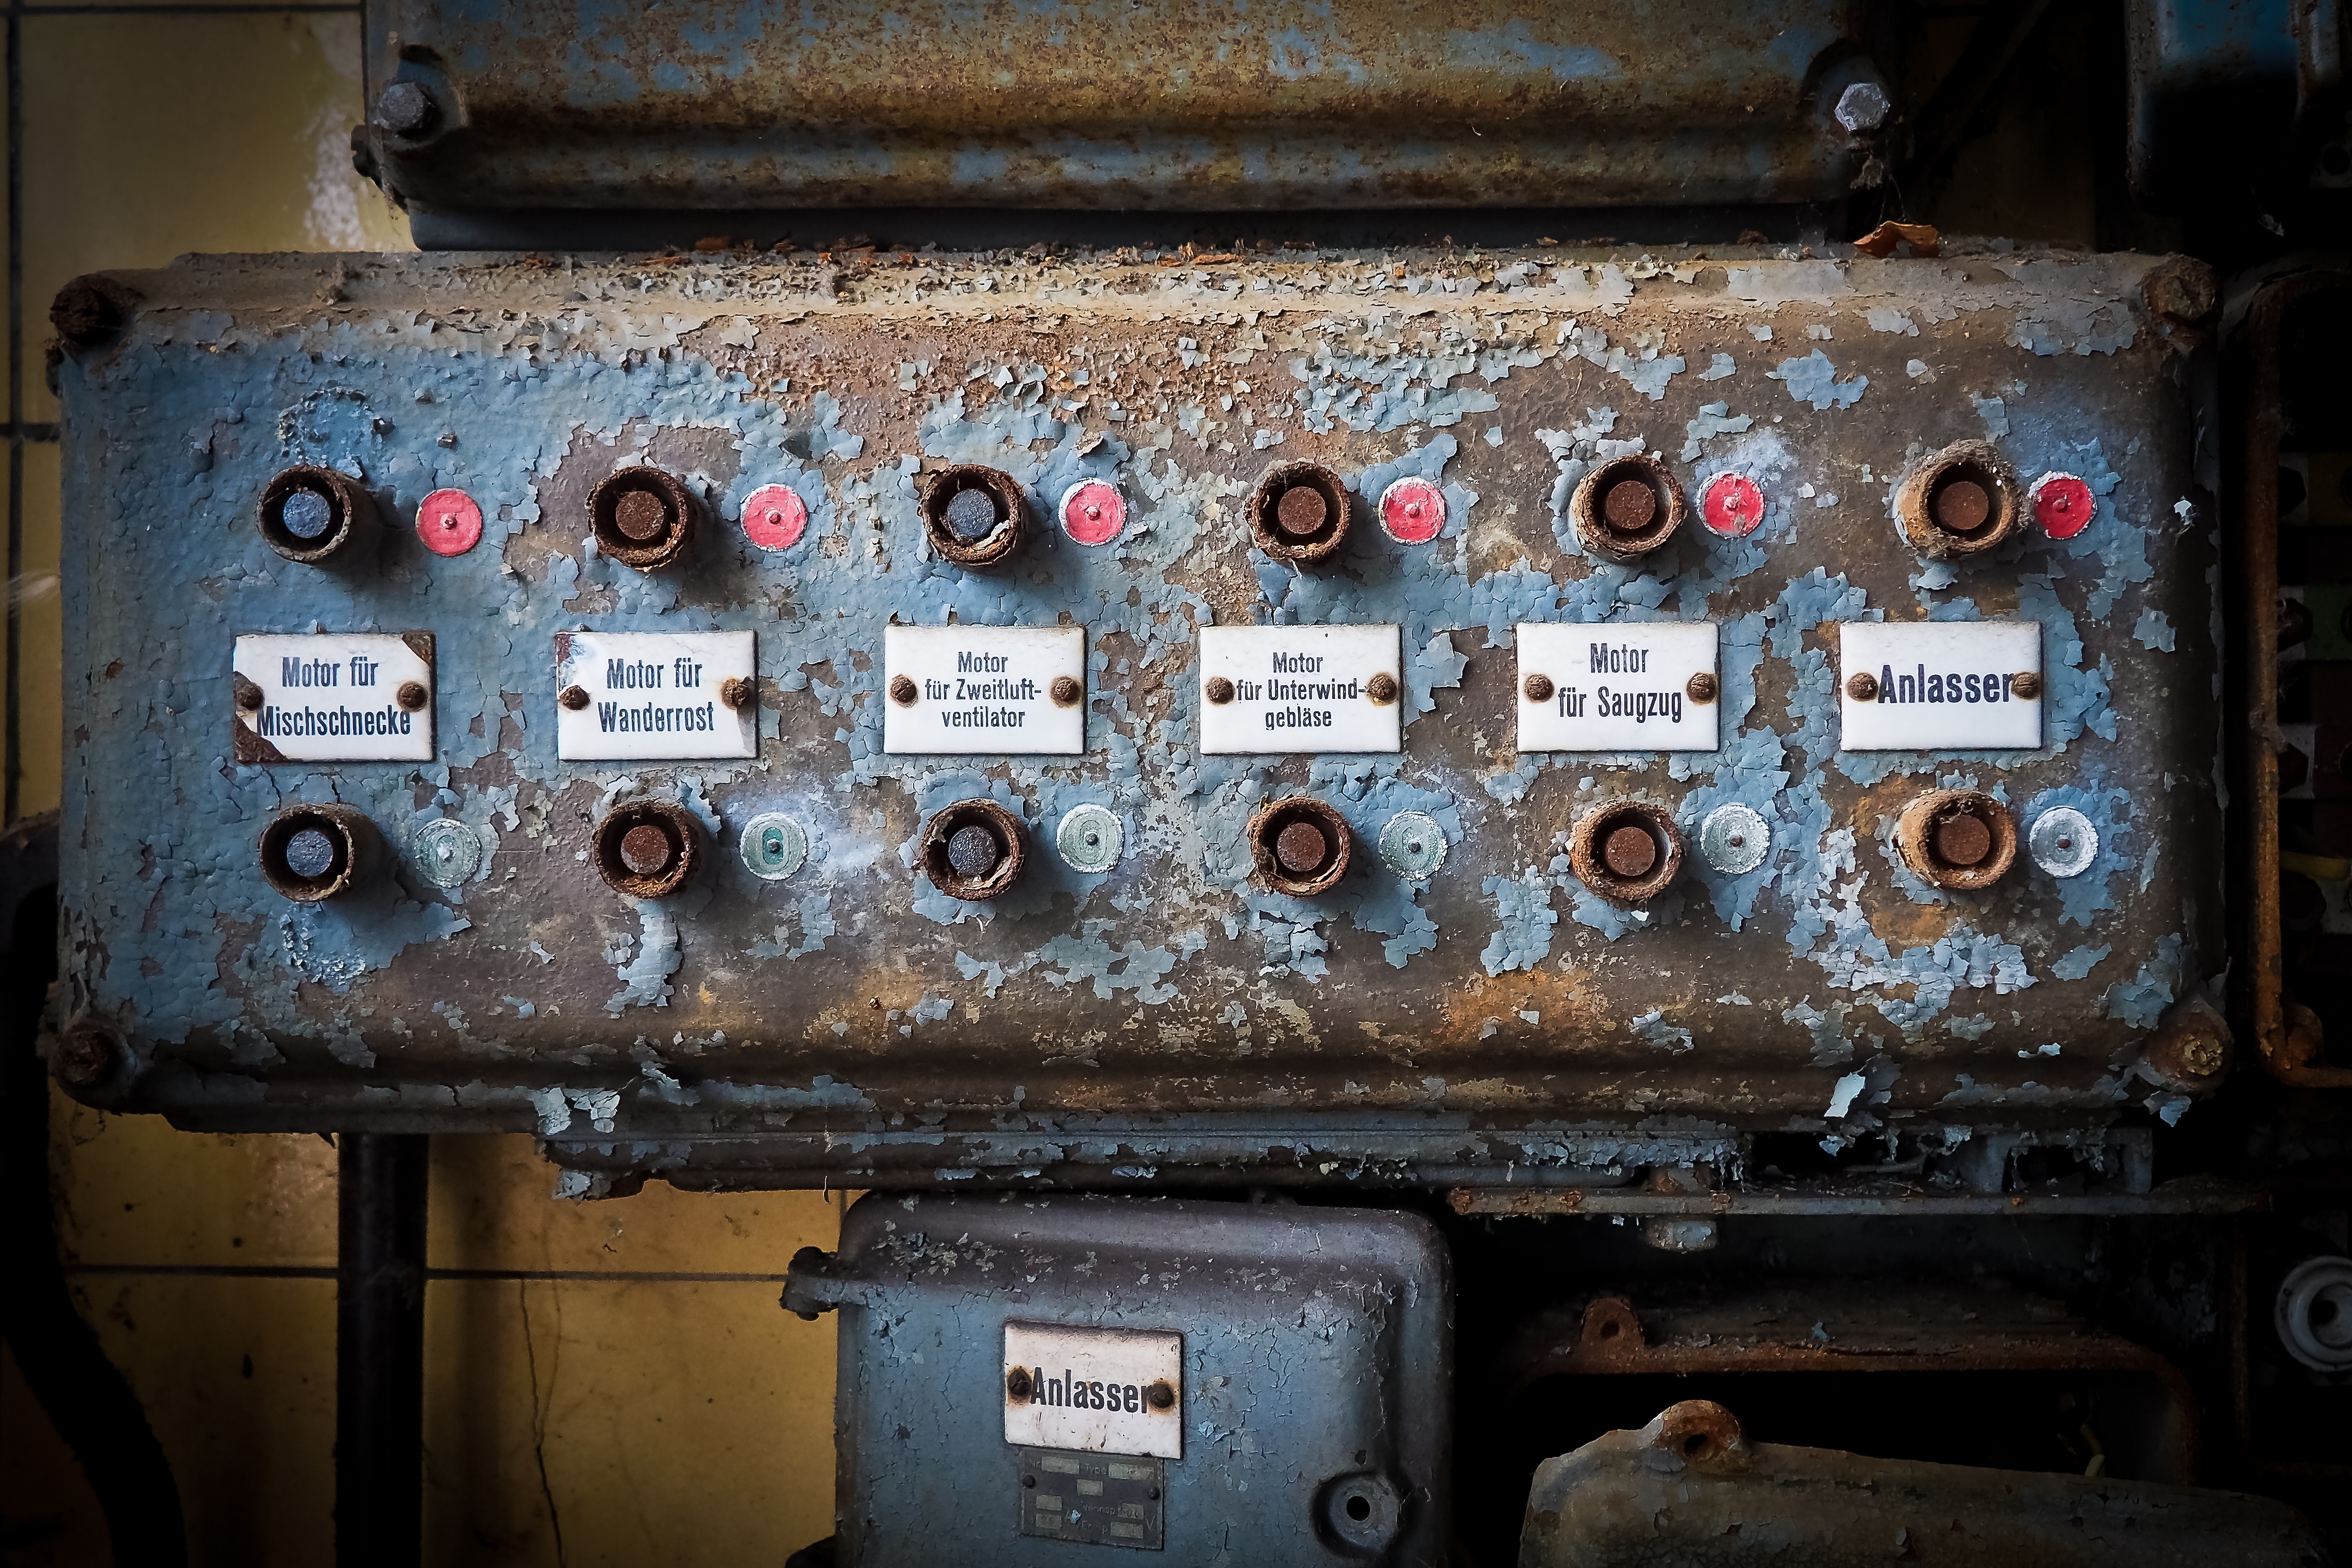
architecture, building, old, atmosphere, dark, dirt, hall, broken, factory, dirty, empty, industry, decay, ruin, old building, graffiti, destroyed, weathered, switch, bumper, transience, engine, neglected, dilapidated, weird, gloomy, destruction, mood, past, forget, end, transient, leave, panel, wall painting, industrial plant, lost places, pforphoto, break up, industrial building, factory building, lapsed, old factory, ailing, run down, automotive exterior